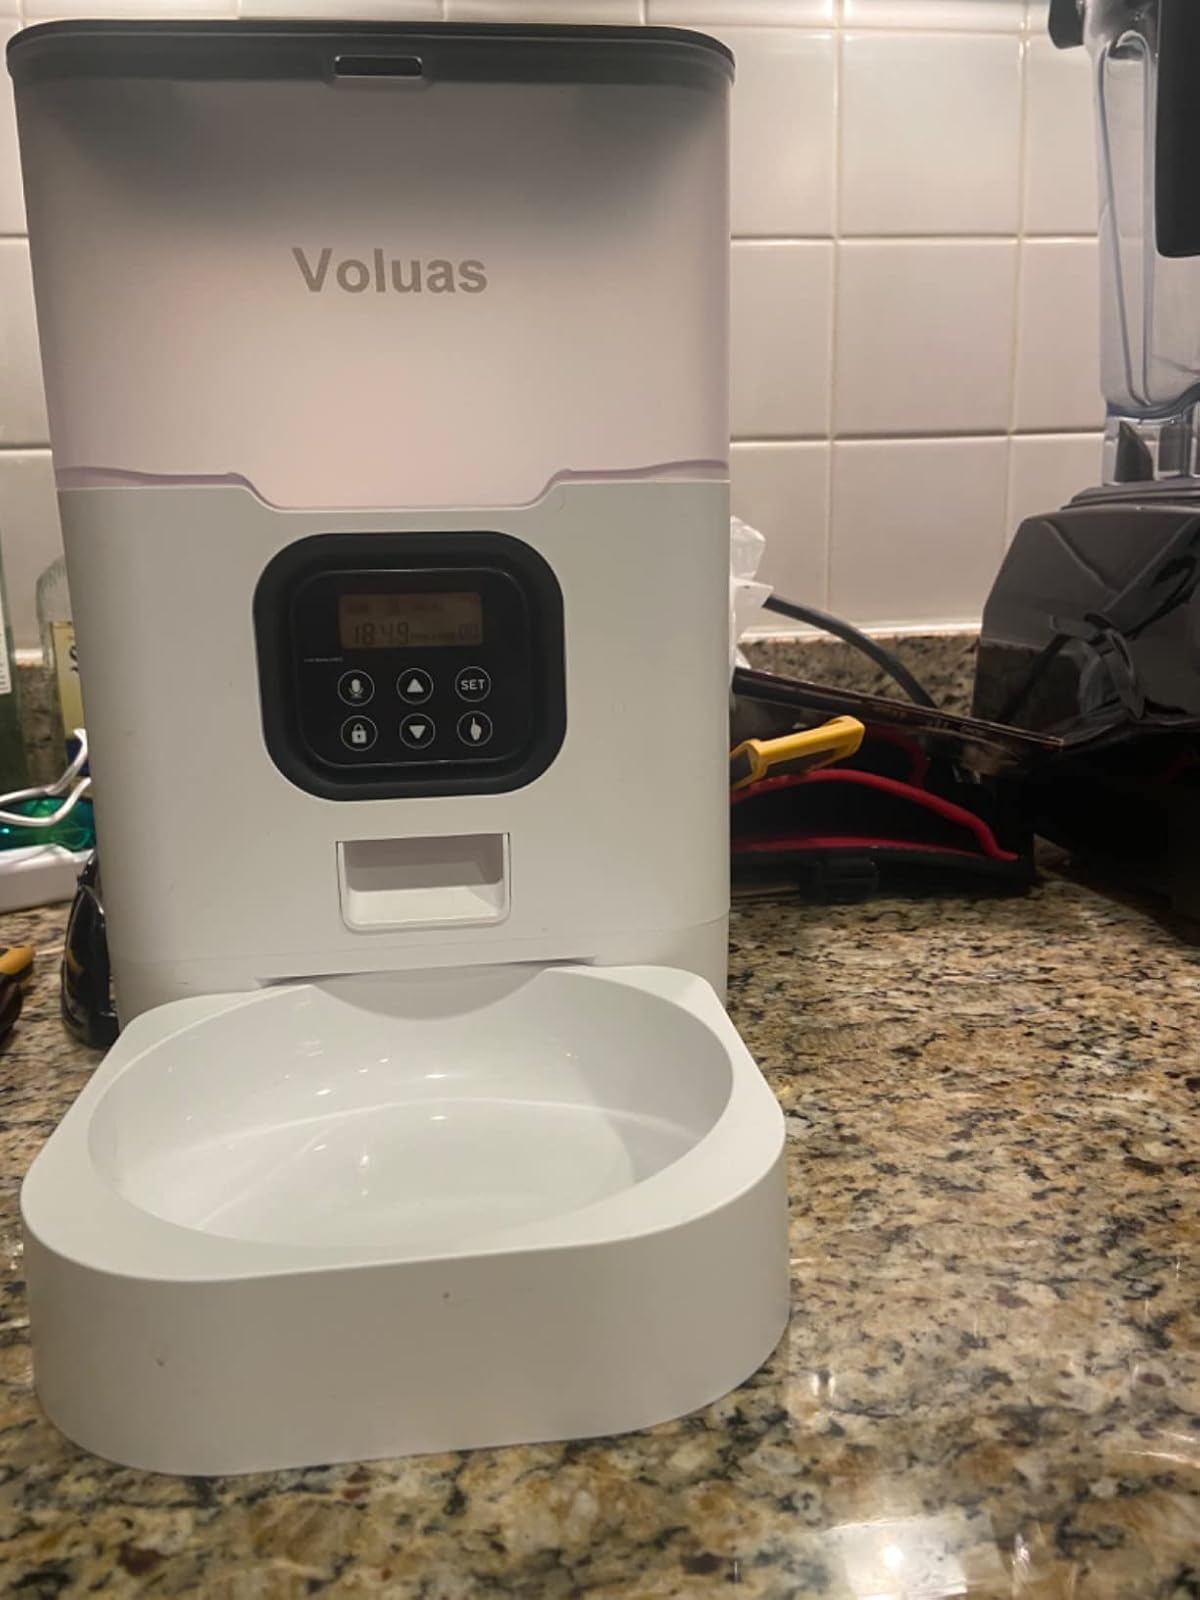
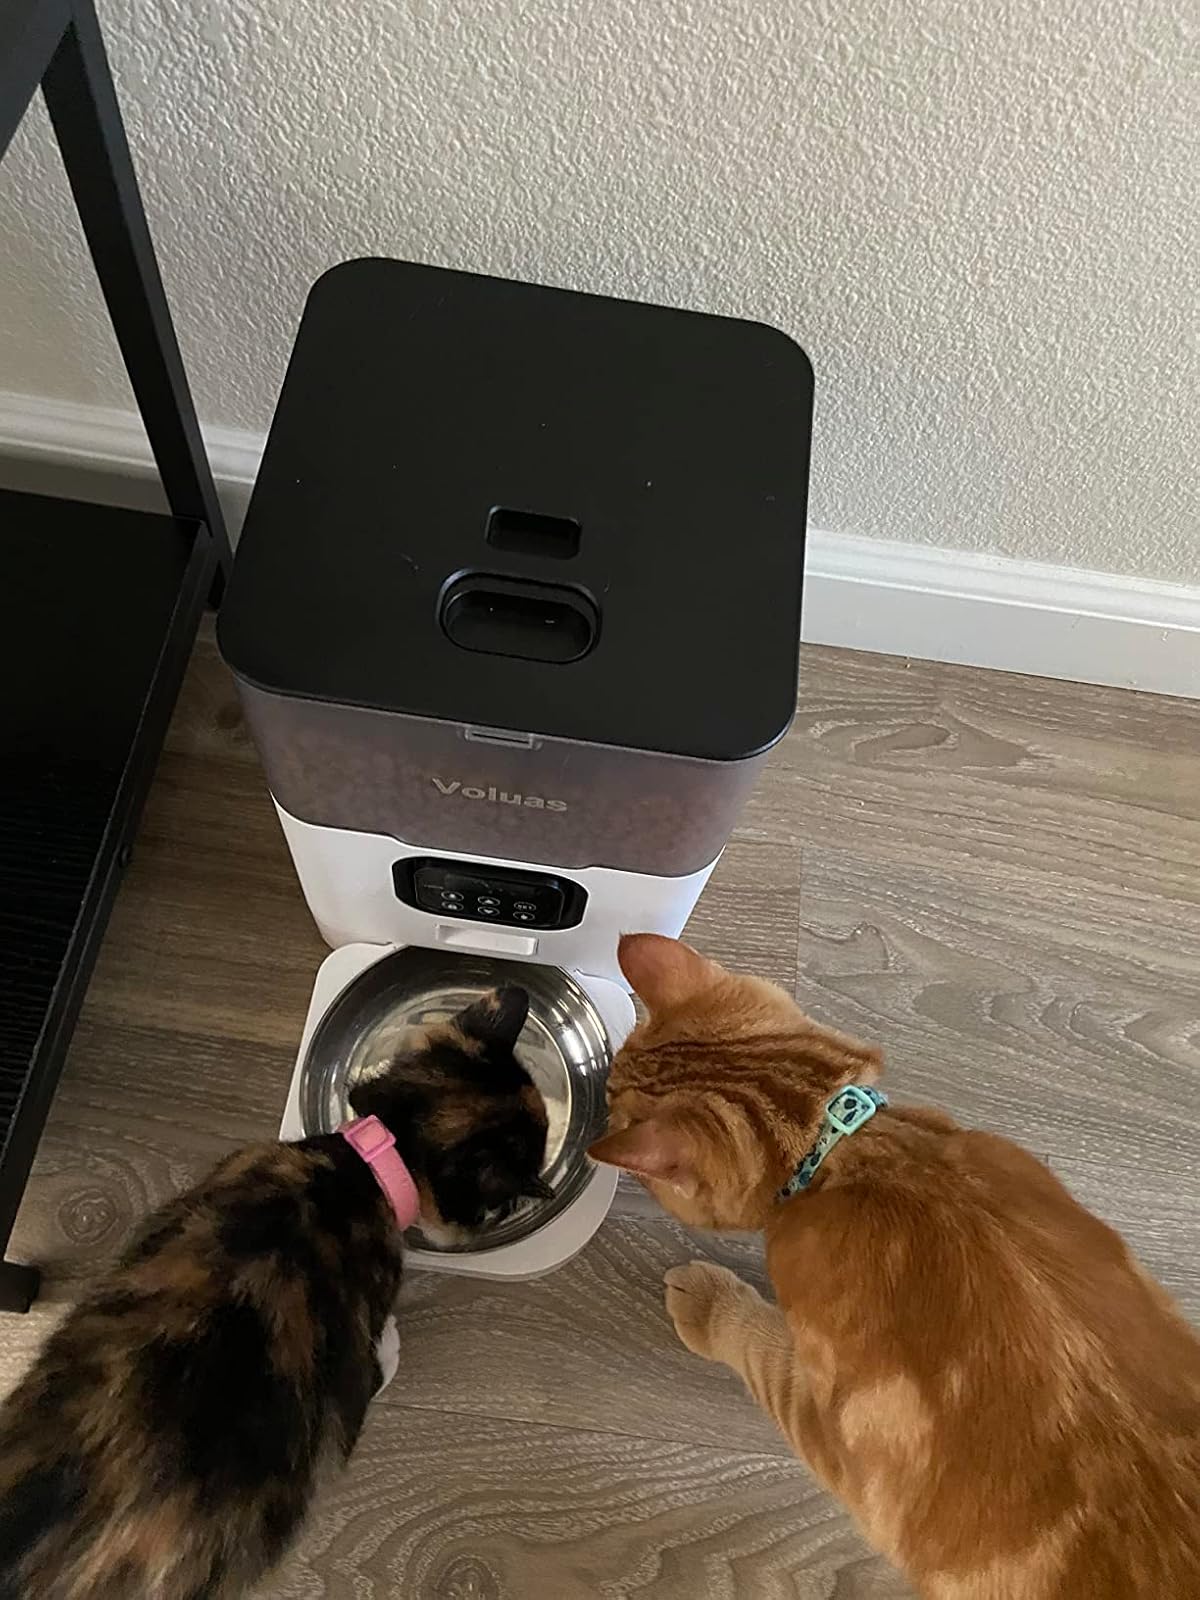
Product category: items_feeder
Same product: yes